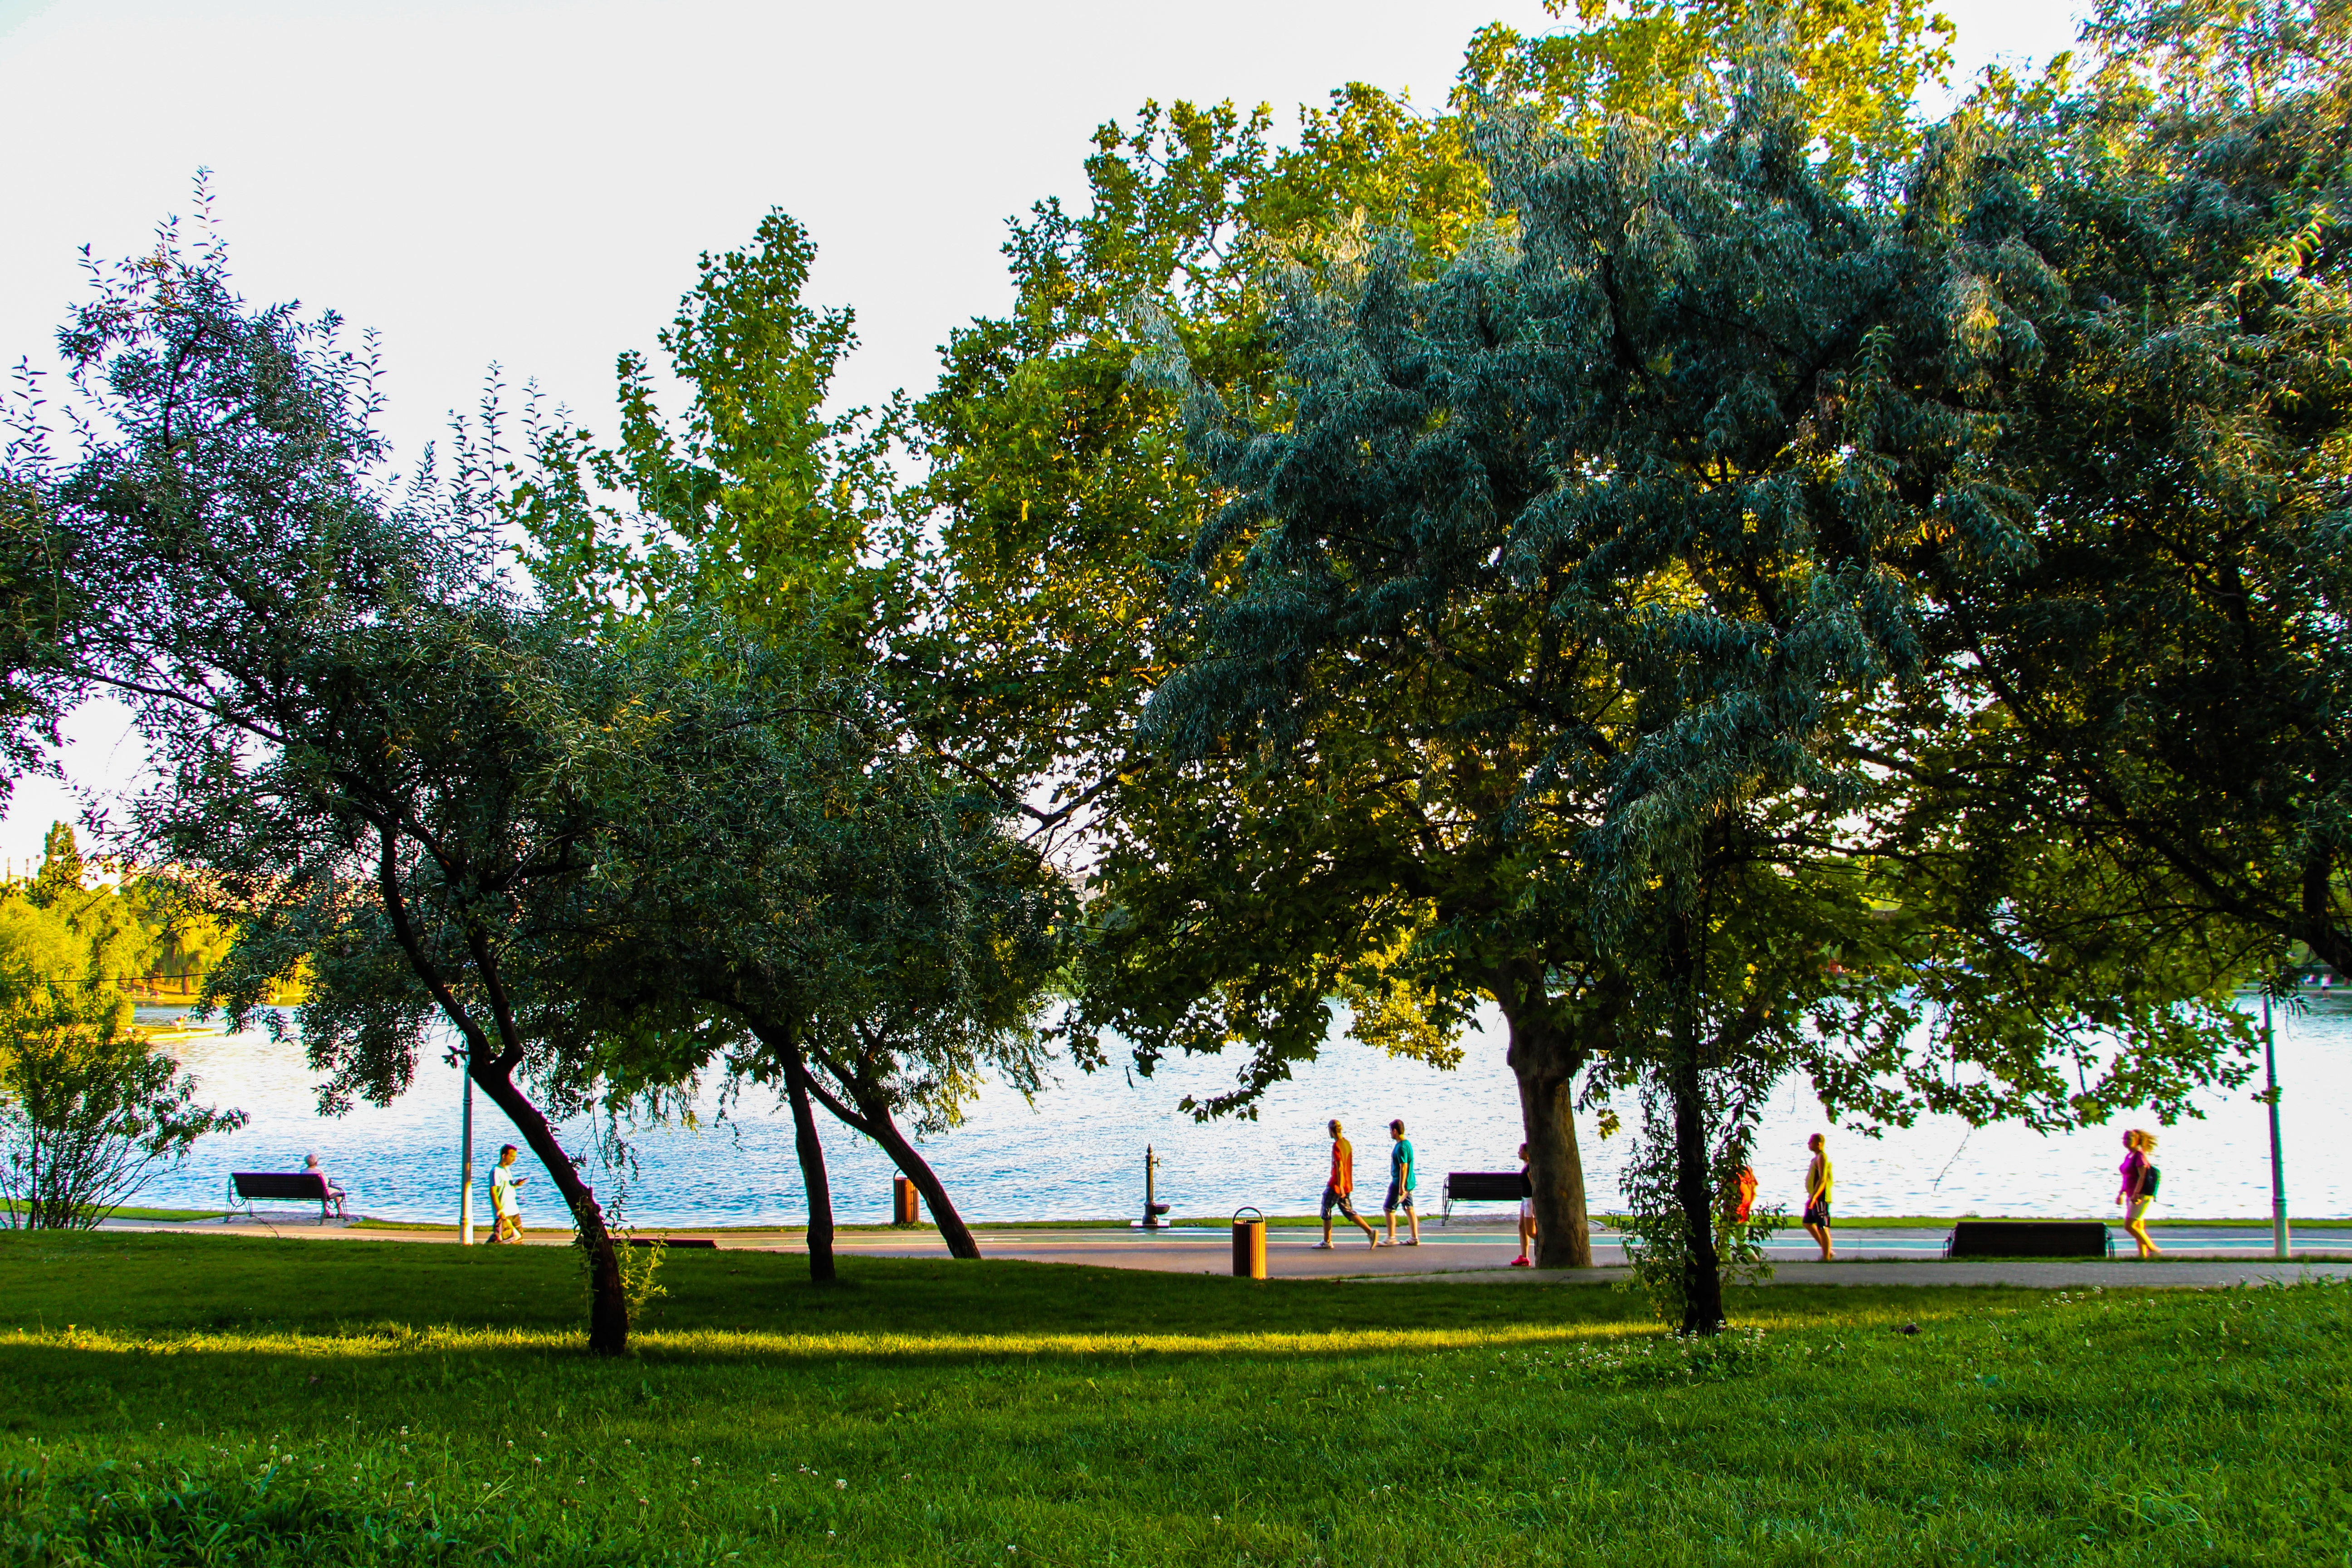
landscape, tree, nature, people, plant, leaf, flower, walk, green, autumn, park, botany, blue, garden, season, woody plant